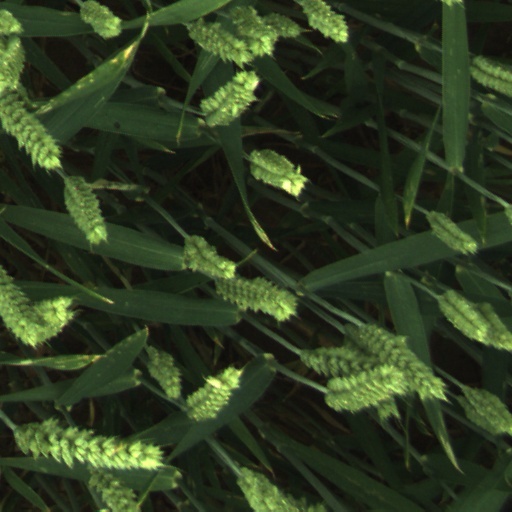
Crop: wheat